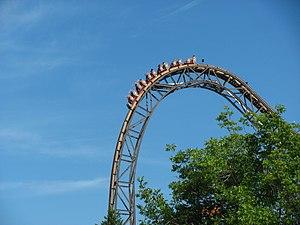
Goliath est un parcours de montagnes russes en bois situé à Six Flags Great America à Gurnee, dans l'Illinois. Il a été conçu par Rocky Mountain Construction et a été ouvert au public le 19 juin 2014. Lors de son ouverture, ce parcours établit trois records pour les montagnes russes en bois : la longueur de chute, l'inclinaison de la chute, et la vitesse atteinte.